Unexploded ordnance

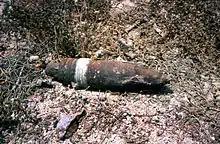
Corroded but live and dangerous Iraqi artillery shell dating from the Gulf War (1990–1991)

According to "The Guardian", since 2001, the coalition forces dropped about 20,000 tonnes of ammunition over Afghanistan with an estimated 10% of munitions not detonated according to some experts. Many valleys, fields and dry riverbeds in Macca have been used by foreign soldiers as firing ranges, leaving them peppered with undetonated ammunition. Despite the removal of 16.5 million items since mine-clearing programmes were established in 1989 after the Soviet withdrawal, Macca and its predecessors have recorded 22,000 casualties in the same period.